Adel al-Jubeir

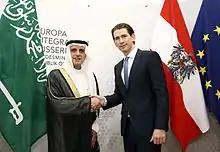
With Sebastian Kurz in 2015

Former U.S. Ambassador to Saudi Arabia, James B. Smith stated, "Offering new types of visas to foreign scientists and experts, as well as for student exchanges in scientific fields, opens doors for the people of Saudi Arabia to learn from other countries and for the world to learn from and about Saudi Arabia."